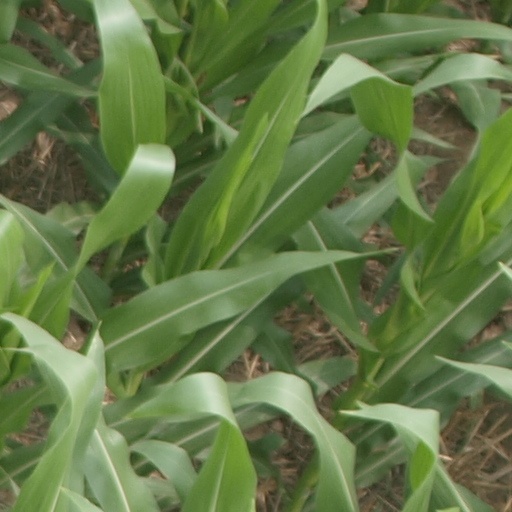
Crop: maize; corn